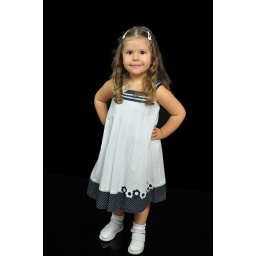
little girl in dress